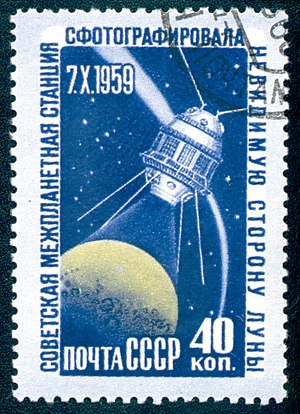
Månens bagside / Udforskning
USSR-frimærke fra 1959, som fejrer de første fotografier af Månens bagside.
Månens bagside er den halvdel af Månen, som vender væk fra Jorden, mens den anden halvdel betegnes som Månens forside. Da Månen har bunden rotation, vender den altid næsten samme side mod Jorden, hvorfor en stor del af den aldrig kan observeres fra Jorden.